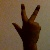
The image shows a hand gesture representing the number 3 in Indian Sign Language.